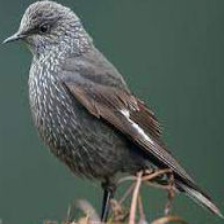
Species: GRANDALA
Scientific name: GRANDALA COELICOLOR